Basil George Watson

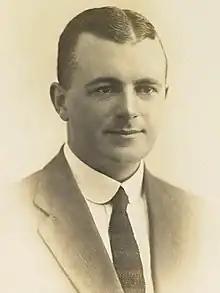
Basil Watson, 1917.

Basil George Watson (12 October 1893 – 28 March 1917) was an Australian aviation pioneer who died in an aeroplane crash while testing his self-constructed plane on the day before a Red Cross fund-raising carnival at which he was scheduled to give a display of aerobatics.